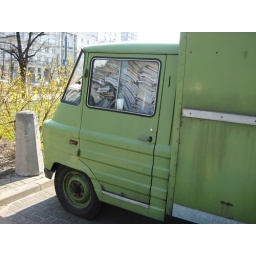
truck full of books in warsaw